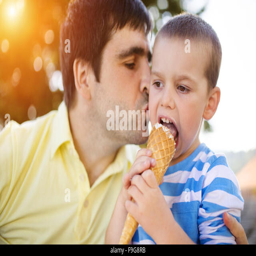
father and son enjoying ice cream outside in a park